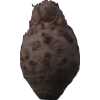
Label: celery